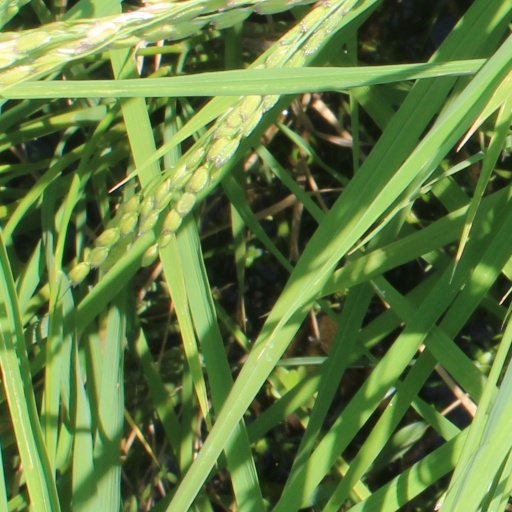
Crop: rice